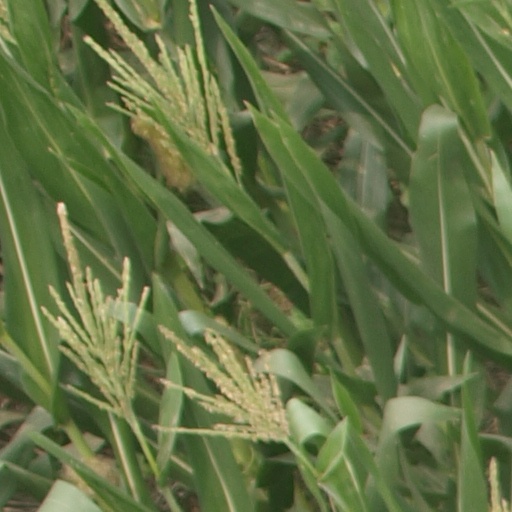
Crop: maize; corn